Ludwig Güttler

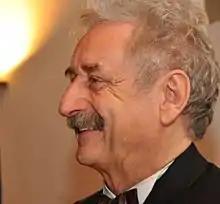
Ludwig Güttler 2015 after a concert in Koblenz

Ludwig Güttler (born 13 June 1943) is an internationally known German virtuoso on the Baroque trumpet, the piccolo trumpet and the corno da caccia. As a conductor, he founded several ensembles including the chamber orchestra Virtuosi Saxoniae. His name is sometimes written in English as Ludwig Guttler.